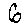
Label: 6